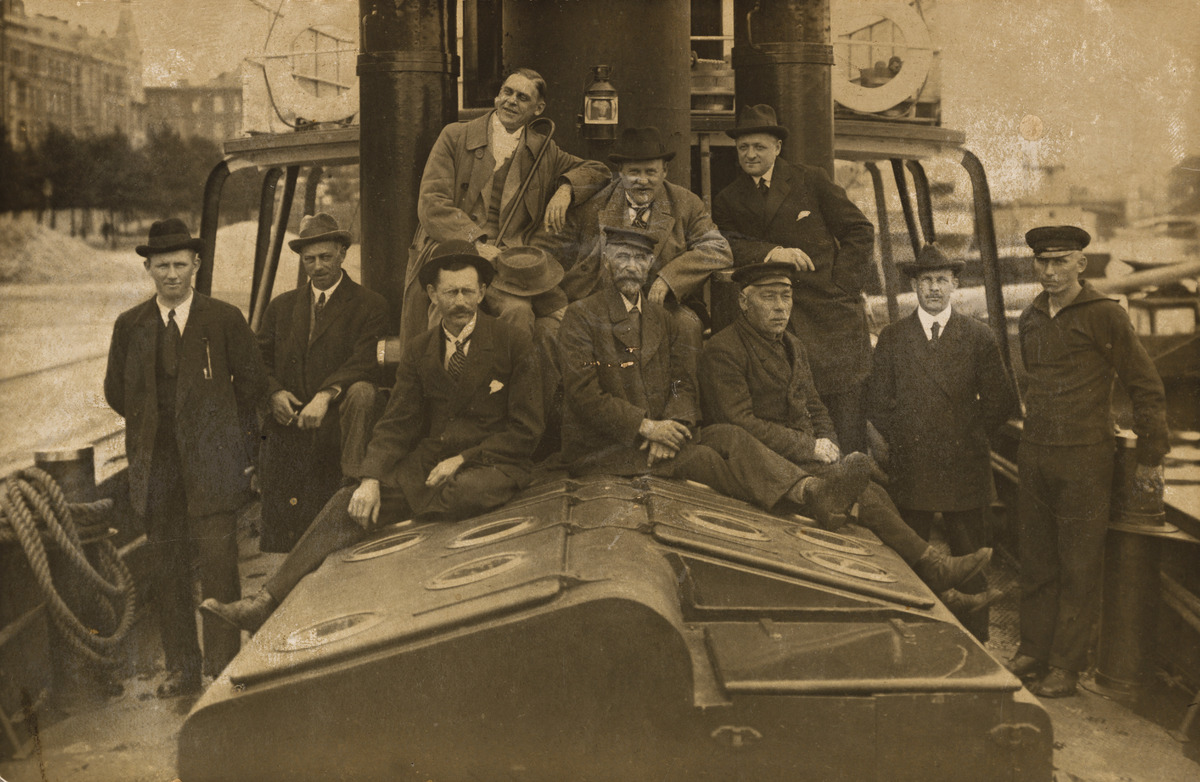
Miehiä aluksen kannella
sisällön kuvaus: Miehiä aluksen kannella. Paikka saattaa olla Halkolaituri tai Katajanokan pohjoispuoli, jolloin takana olisi Pohjoisranta, tai Siltavuorenranta. Meri on jäässä, ja vasemmalla näkyy lumikasoja. mustavalkoinen
Ajankohta: kuvausaika 1900 -luku alku
Paikka: Suomi, Uusimaa, Helsinki, Kruununhaka Helsinki, Pohjoisranta, Siltavuorenranta
Aiheet: meret, rannat, satamat, laiturit, veneet, luukut, lyhdyt, köydet, pelastusvälineet, kerrostalot, puut, lumi, jää, pukeutuminen, työvaatteet, päällysvaatteet, hatut, solmiot, kävelykepit, viikset